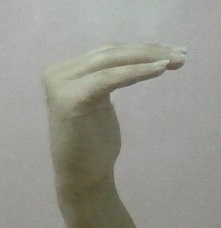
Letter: haa